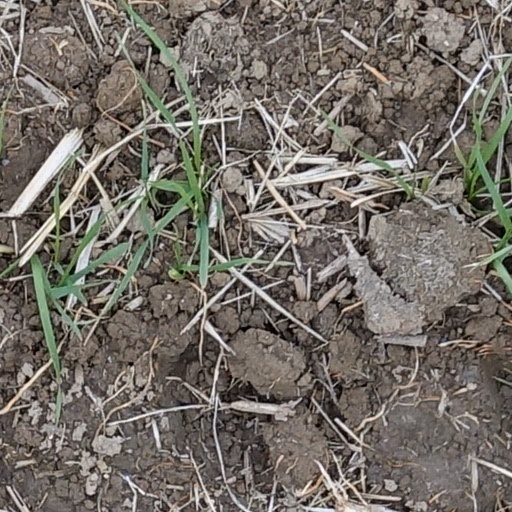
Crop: wheat